Giuseppe Gemiti

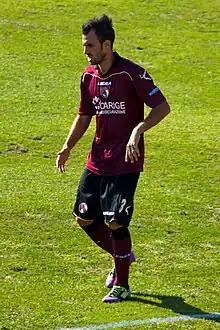
Gemiti with Livorno in 2012

Giuseppe Gemiti (born 3 May 1981) is a German former professional footballer who played as a defender.